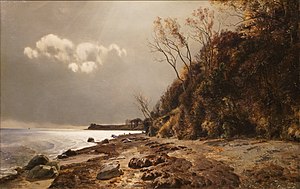
Janus la Cour / Galleri
Janus la Cour, Moesgård Strand, 1890, ARoS Aarhus Kunstmuseum
"Janus Andreas Bartholin la Cour var en dansk landskabsmaler. Ifølge kunsthistoriker Poul Anker Bech overgik La Cour de klassiske guldaldermalere, når det angik teknisk naturalisme. Det er kendetegnet for la Cour, at han aldrig malede personer ind i sine landskabsmalerier. La Cour var tro mod guldalderens malestil og modtog ikke de nye kunststrømninger i tiden. La Cour er kendt som ""stilhedens maler"" og var en af Aarhus' store sønner. I dag er en gade i Aarhus opkaldt efter La Cour.